Don't Make Me Think

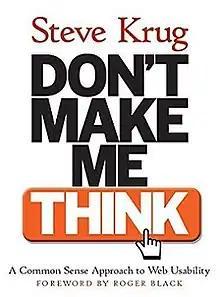
First edition

Don't Make Me Think is a book by Steve Krug about human–computer interaction and web usability. The book's premise is that a good software program or web site should let users accomplish their intended tasks as easily and directly as possible. Krug points out that people are good at satisficing, or taking the first available solution to their problem, so design should take advantage of this. He frequently cites Amazon.com as an example of a well-designed web site that manages to allow high-quality interaction, even though the web site gets bigger and more complex every day.